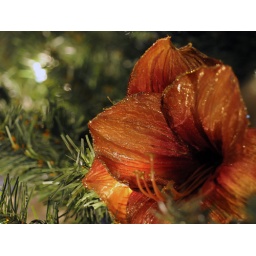
Silk flower in an artificial tree